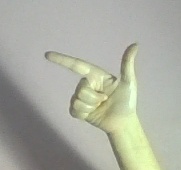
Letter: yaa